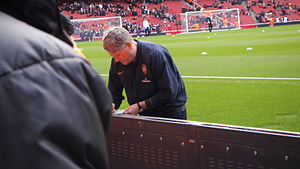
Pat Rice
Patrick James "Pat" Rice er en tidligere nordirsk fodboldspiller og nuværende træner, der fungerer som assisterende manager i den engelske Premier League-klub Arsenal F.C. Han spillede også en årrække for klubben som aktiv.